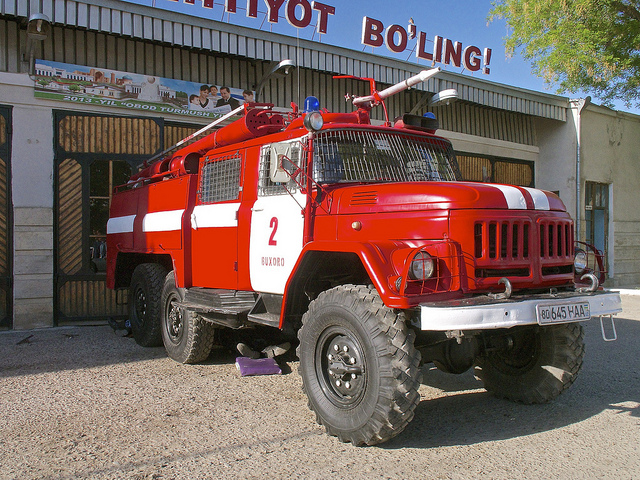
A large red truck is parked in front of a place of business.

a red and white truck parked in front of a store

A large red truck on the road outside a building

A red truck is shown sitting in front of the shop.

The huge red truck is parked outside of a store.